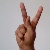
The image shows a hand gesture representing the letter 'K' in Indian Sign Language.